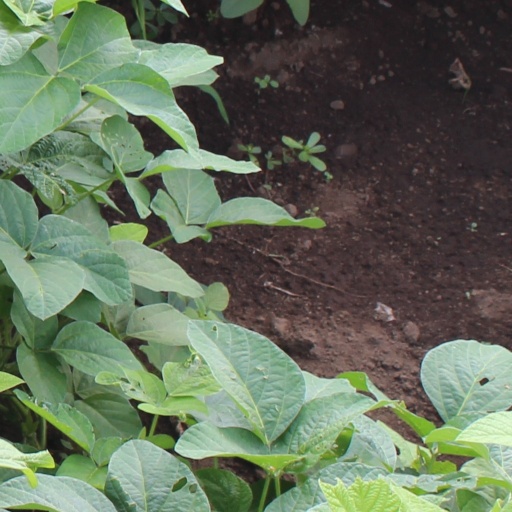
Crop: soybean